Arie Kouandjio

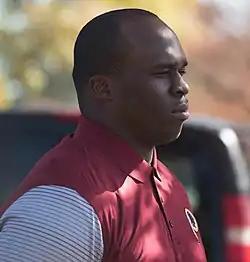
Kouandjio with the Washington Redskins in 2016

Arie-Manuel Kouandjio (born April 23, 1992) is a Cameroonian former professional player of American football who was a guard in the National Football League (NFL). He played college football for the Alabama Crimson Tide, and was selected by the Washington Redskins in the fourth round of the 2015 NFL draft.